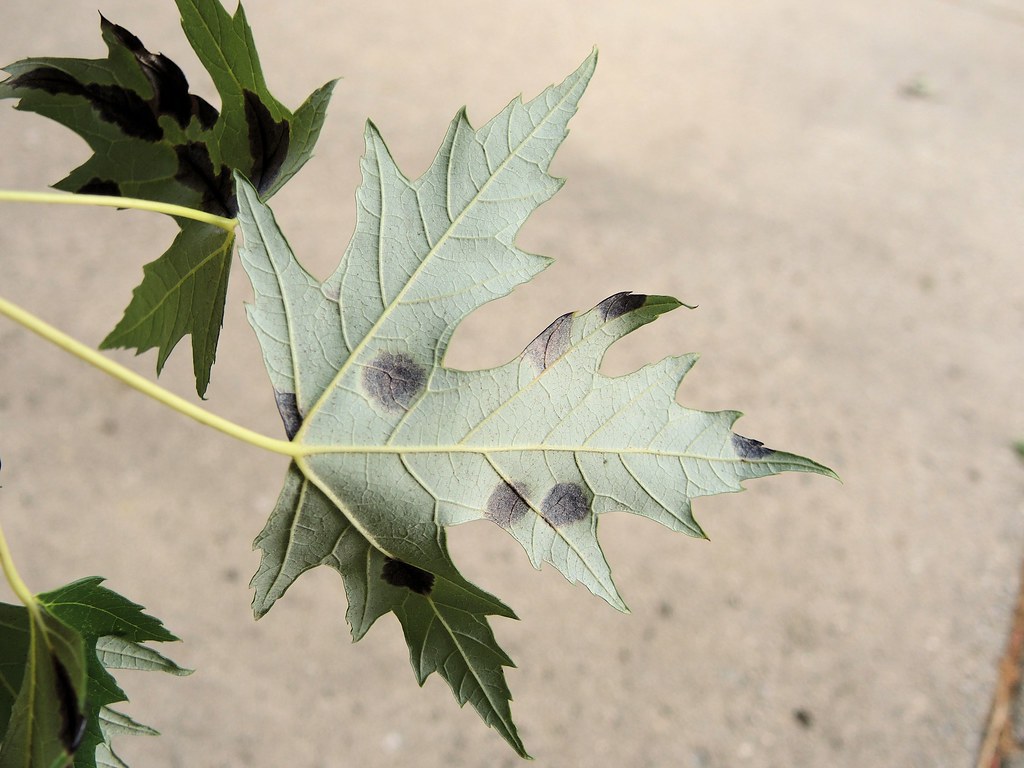
Plant: Maple
Disease: maple tar spot